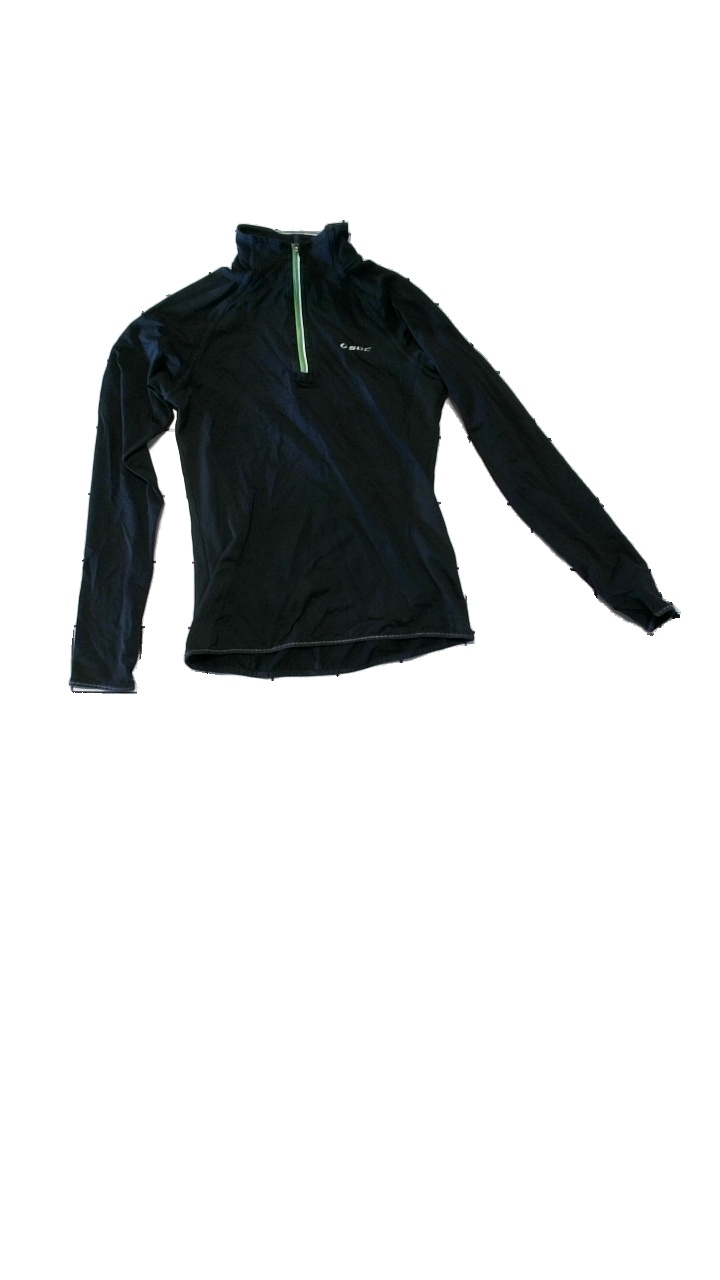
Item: Top (Ladies)
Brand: Soc (stadium)
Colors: Black
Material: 87% Polyester, 13% Elastane
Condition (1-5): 4
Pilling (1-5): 4
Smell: Minor
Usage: Reuse
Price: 50-100